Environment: real
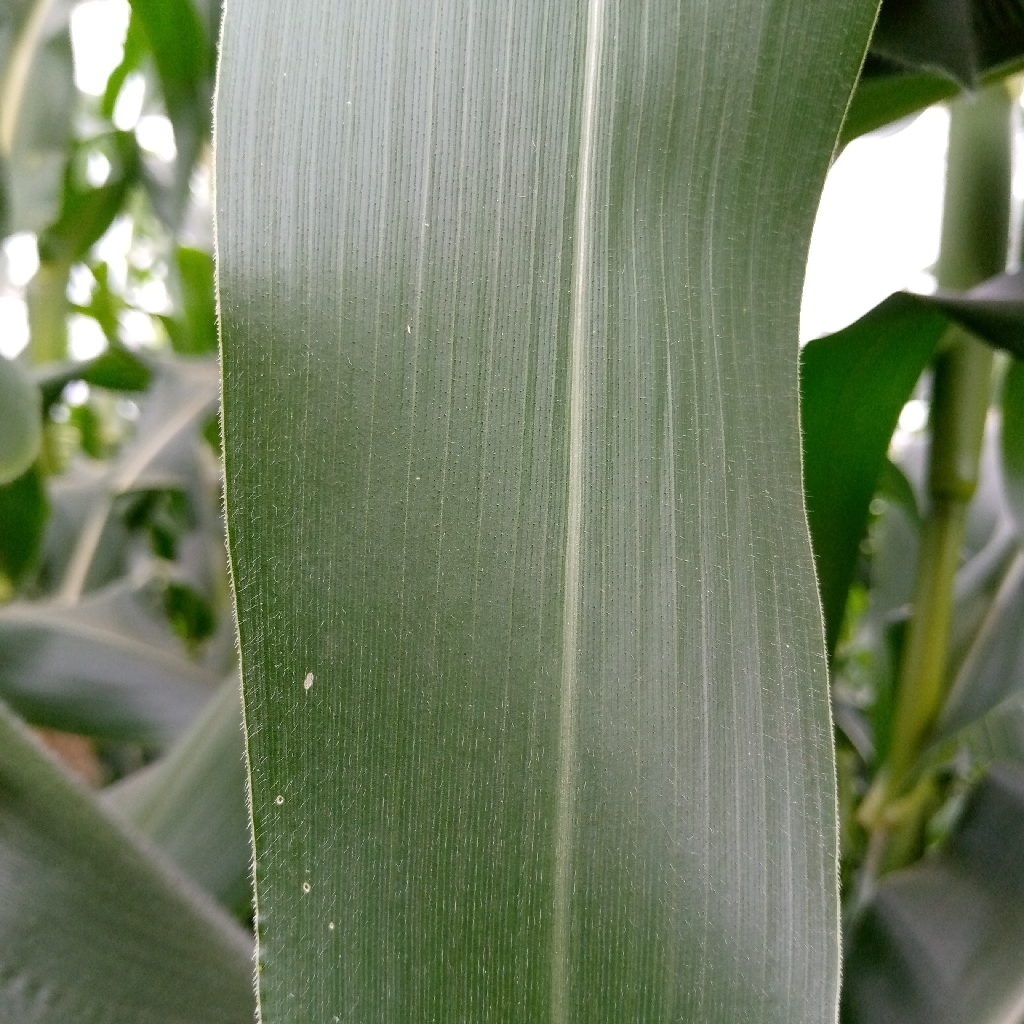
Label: healthy